Mama Bagunnava

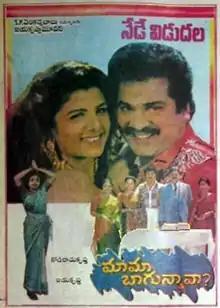
Theatrical release poster

Mama Bagunnava ( "Father-in-law, Are You Fine") is a 1997 Telugu-language comedy film, produced by Jayakrishna under the Jayakrishna Movies banner and directed by Kodi Ramakrishna. It stars Rajendra Prasad, Naresh, Rambha, Mohini, Bhanupriya and music composed by Vidyasagar. The film is remake of the 1994 Tamil movie "Vanaja Girija" which itself was a remake of 1974 Tamil movie "Engamma Sapatham" which had already been remade earlier in Telugu in 1975 as "Ammayila Sapatham". The film was recorded as a "flop" at the box office.